USS Maine Mast Memorial

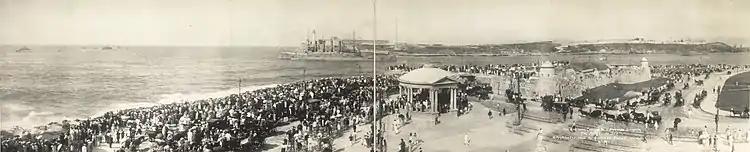
The battleship USS "North Carolina" (center) and the cruiser USS "Birmingham" (far right) escort the wreck of the "Maine" (far left, in distance) to its final resting place

After the "Maine" was sunk at sea, the cofferdam was removed. Under an agreement with the Cuban authorities, the Corps dredged the entire area in and around the shipwreck to a depth of to ensure that no material remained in the mud or clay which might present a danger to navigation. A great deal of material was brought up and sunk at sea. Some items, such as the ship's forward gun, were too heavy to raise. Dynamite was used to destroy these items so that they did not project above the seabed. Operations at the site were completed on December 2, 1912.